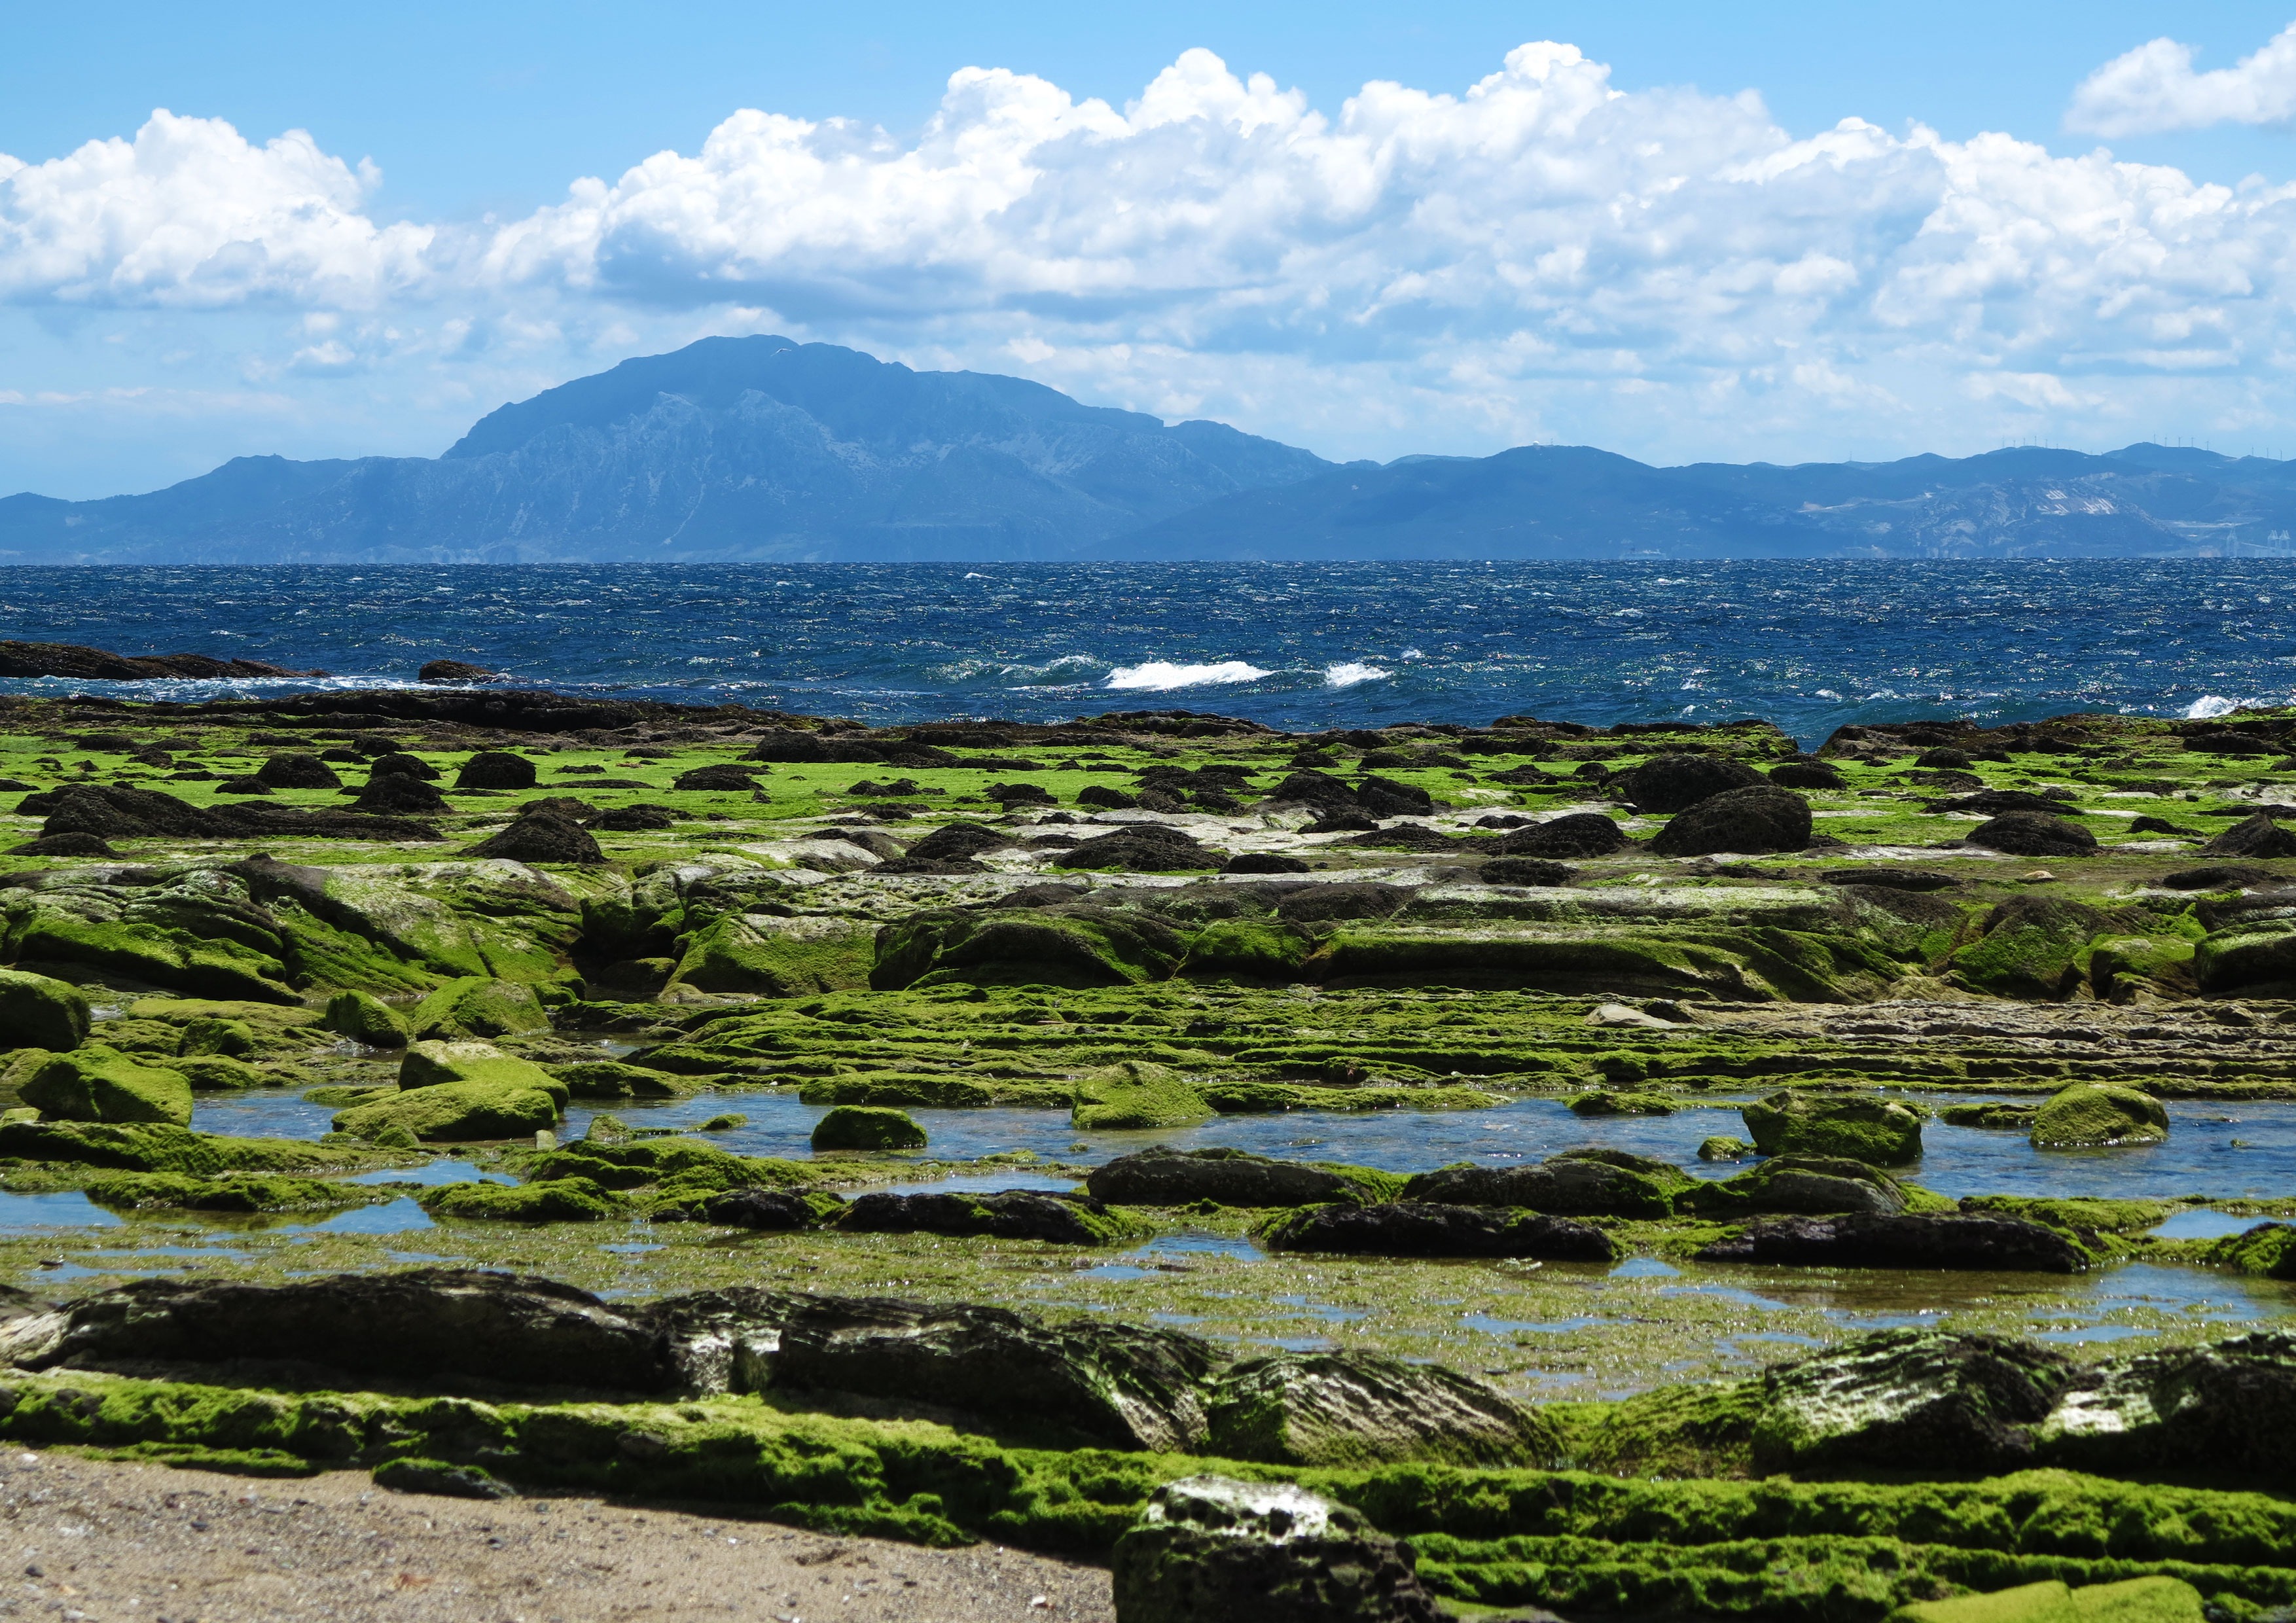
landscape, sea, coast, water, nature, outdoor, rock, ocean, wilderness, mountain, cloud, hill, shore, lake, valley, land, mountain range, wild, environment, reflection, tranquil, scenic, natural, africa, scenery, bay, reservoir, highland, national park, gibraltar, spain, wetland, plateau, loch, ecosystem, landform, aerial photography, natural environment, geographical feature, mountainous landforms